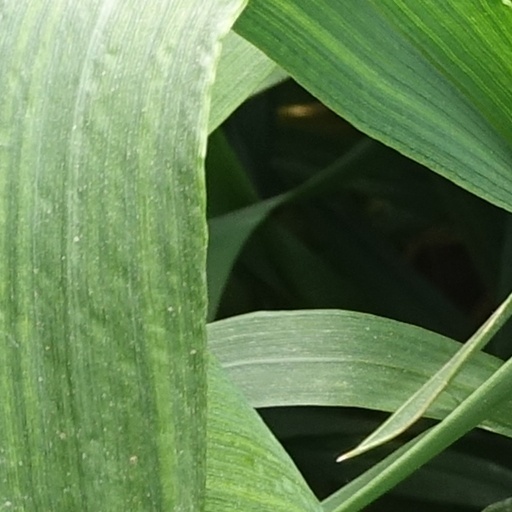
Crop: wheat